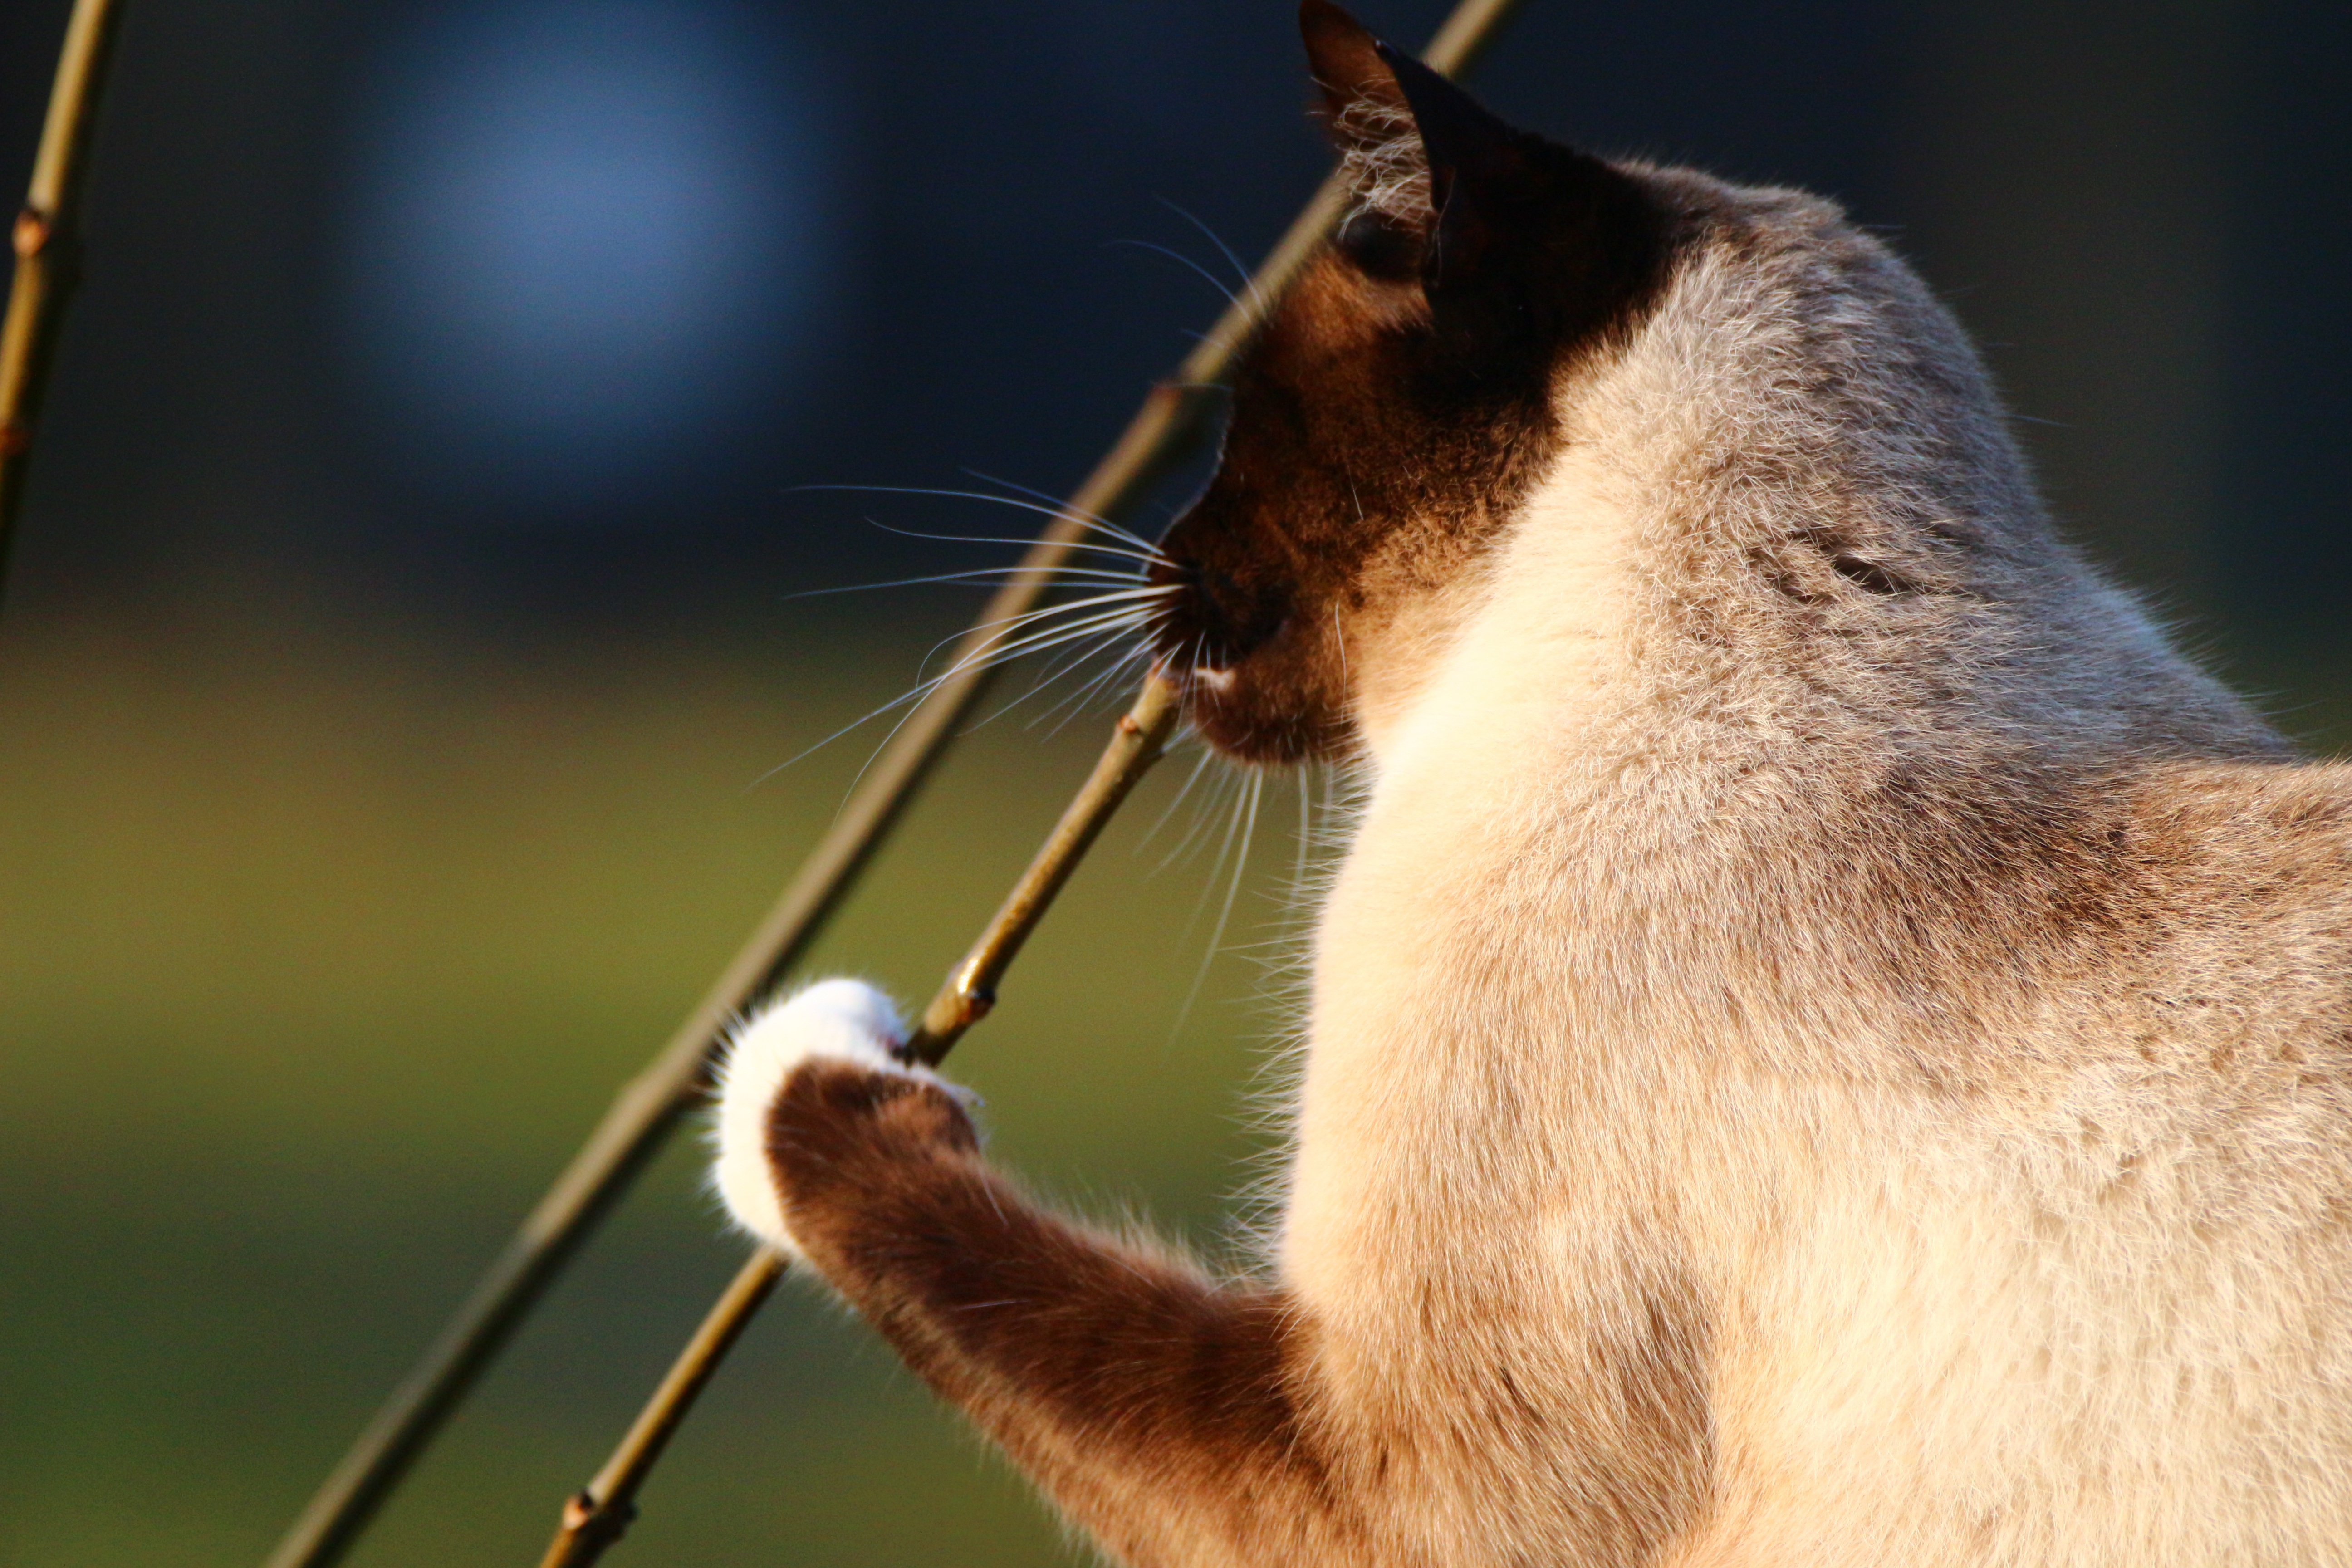
branch, play, wildlife, pet, cat, mammal, fauna, close up, siam, nose, whiskers, vertebrate, mieze, siamese cat, breed cat